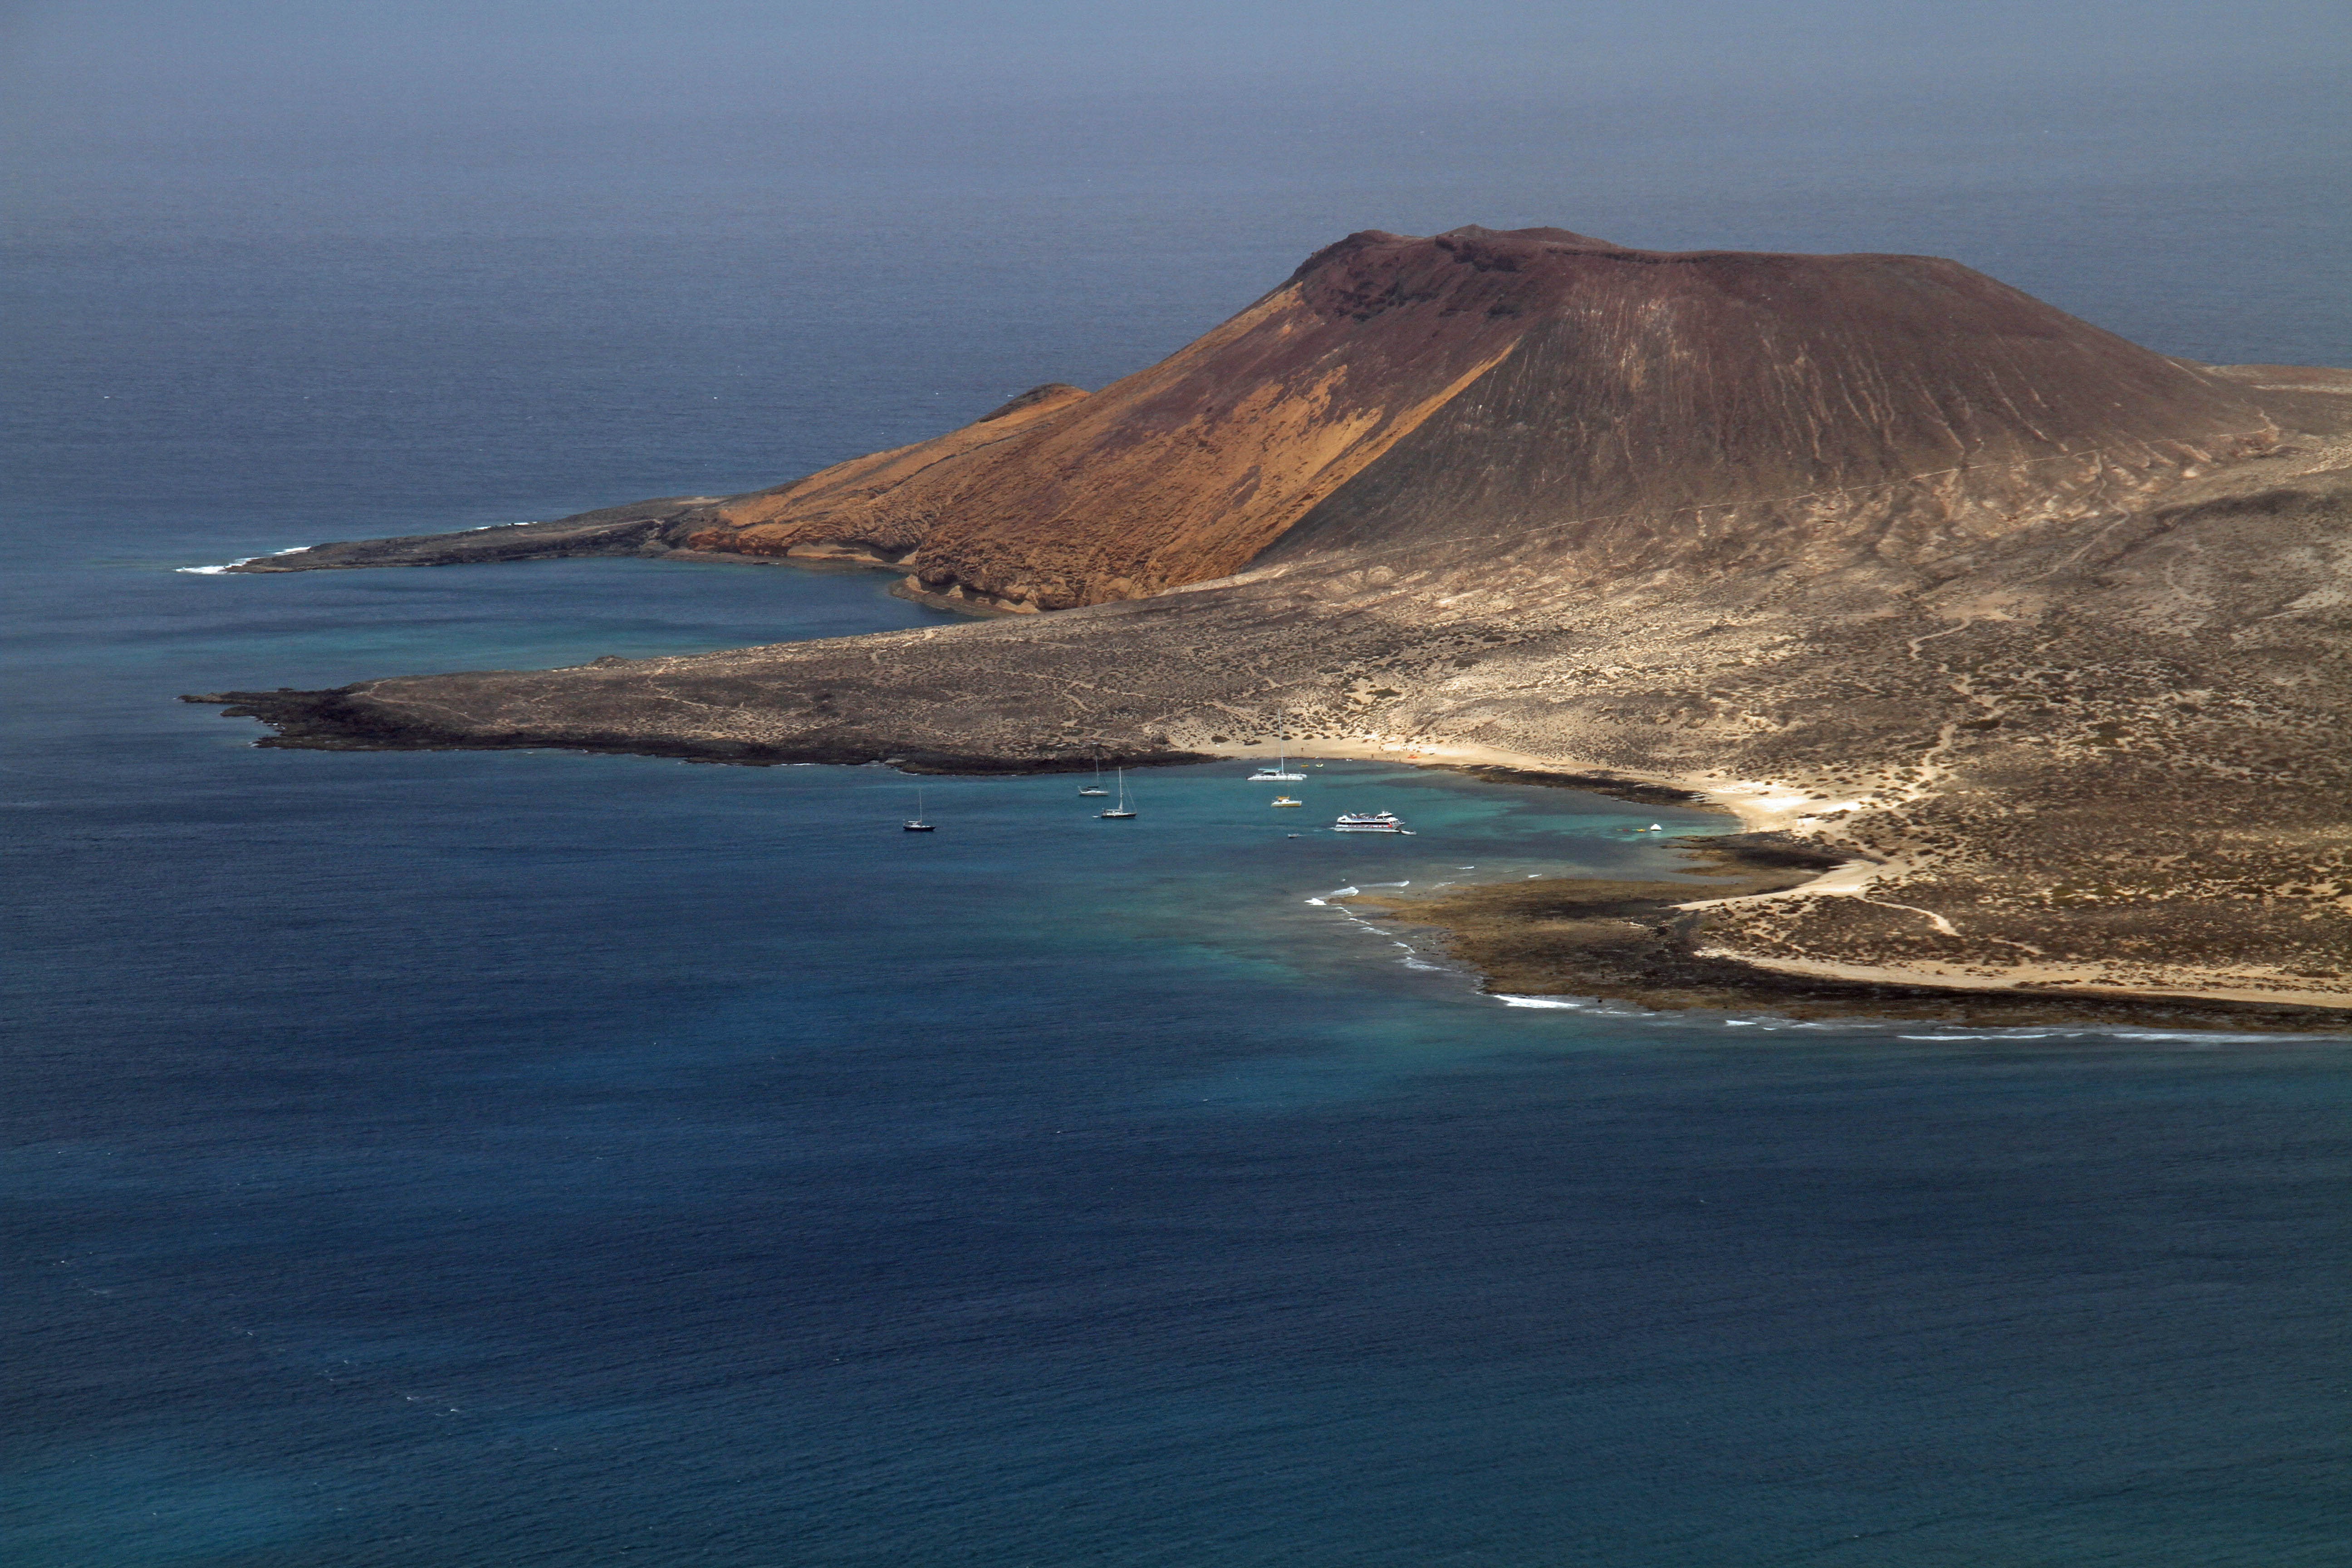
beach, landscape, sea, coast, sand, ocean, horizon, shore, wave, panorama, cliff, cove, volcano, bay, island, terrain, body of water, headland, cape, islet, canary, lanzarote, landform, geographical feature, wind wave